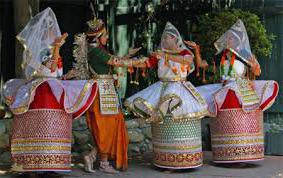
Dance form: manipuri